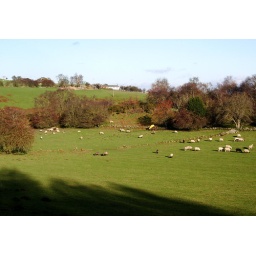
sheep in field gwernymynydd